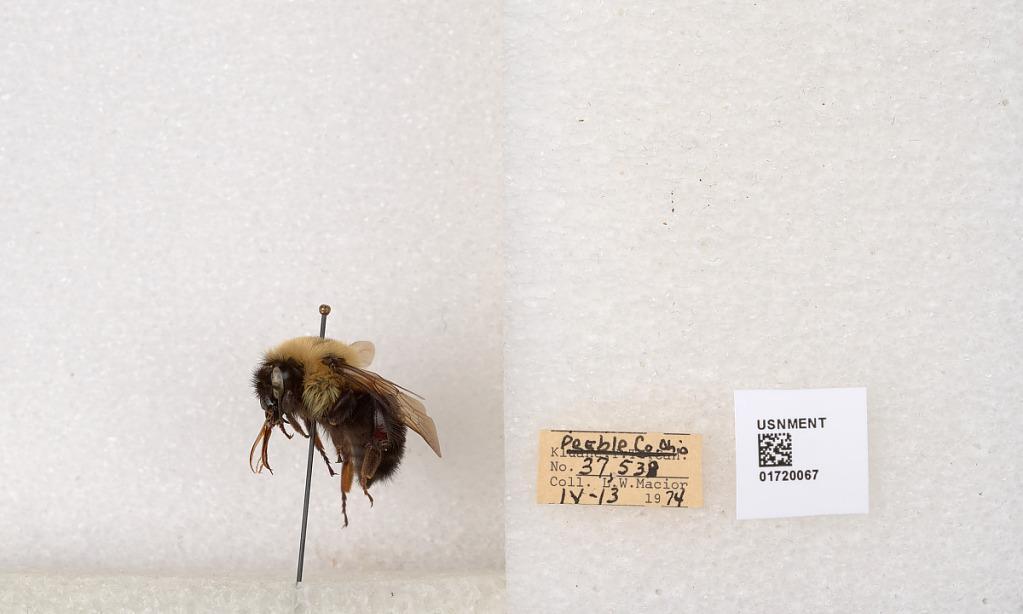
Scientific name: Bombus bimaculatus Cresson
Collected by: L. Macior
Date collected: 1974-4-13
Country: United States
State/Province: Ohio
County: Preble
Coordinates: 39.7416, -84.648